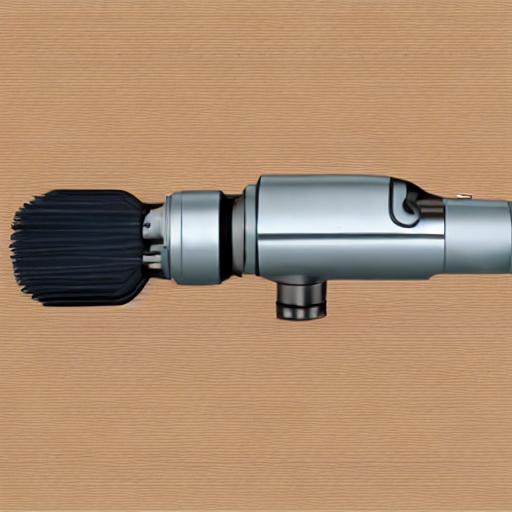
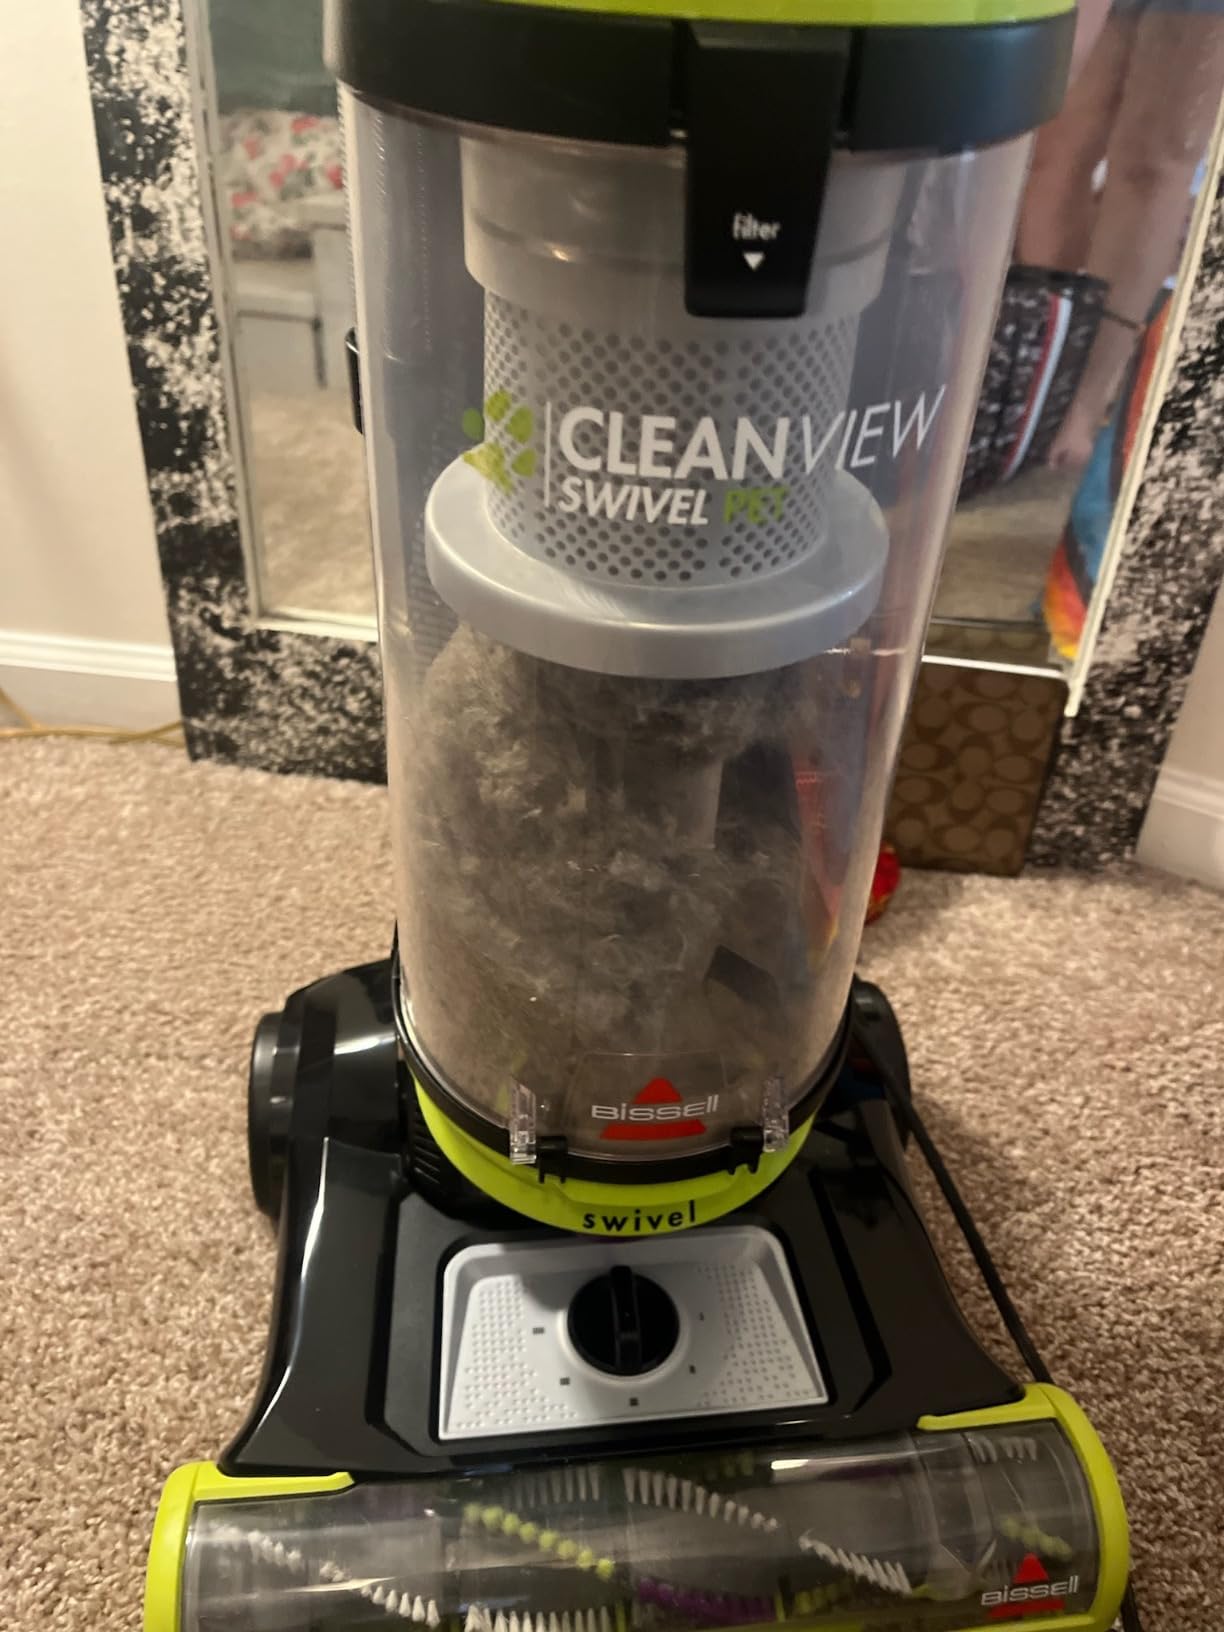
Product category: items_vacuum
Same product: no